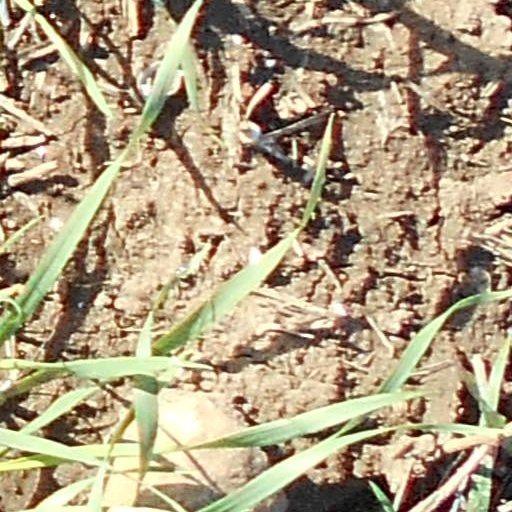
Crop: wheat